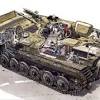
Label: BMP